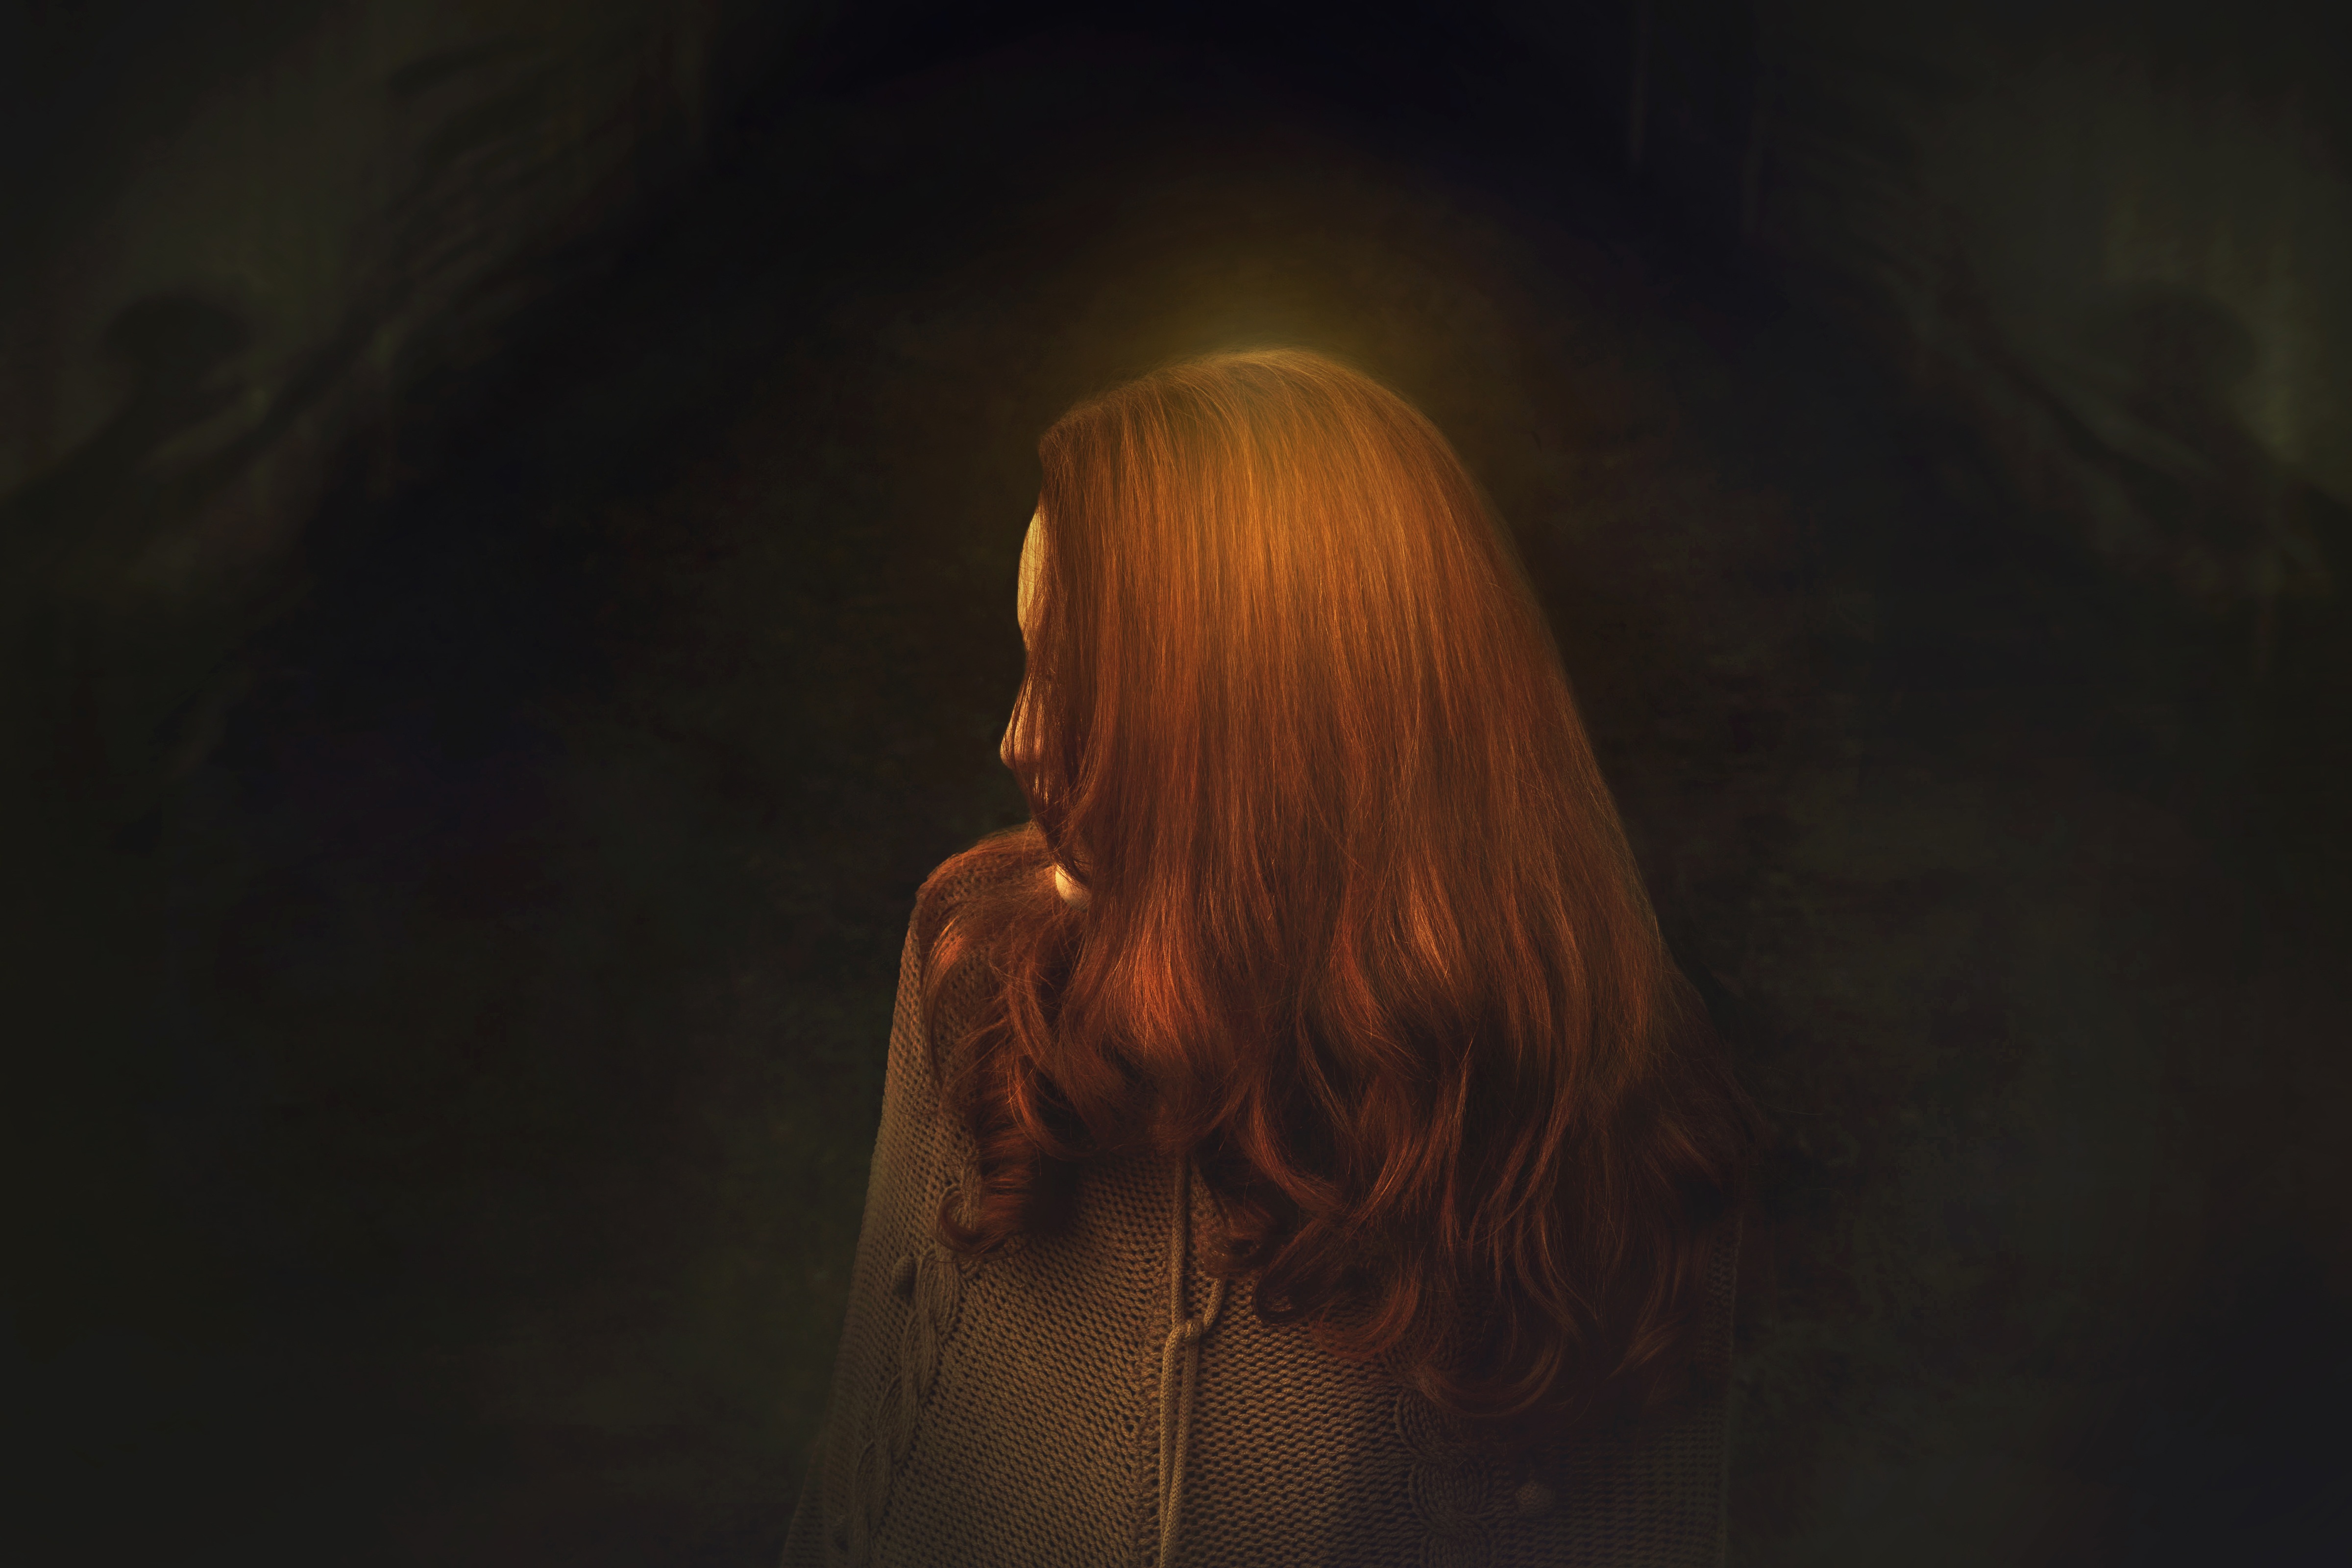
beach, light, girl, woman, hair, night, photography, sunlight, tunnel, female, red, shadow, darkness, long hair, close up, strand, redhead, monster, curly, thoughts, screenshot, the darkness, without a face, the locale, yarn hair, locale, good hair